Target for Tonight

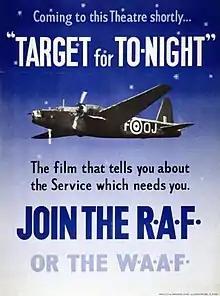
Pre-release theatrical poster

Target for Tonight (or "Target for To-Night") is a 1941 British World War II documentary film billed as filmed and acted by the Royal Air Force, all during wartime operations. It was directed by Harry Watt for the Crown Film Unit. The film is about the crew of a Wellington bomber taking part in a bombing mission over Nazi Germany. The film won an honorary Academy Award in 1942 as Best Documentary by the National Board of Review.